Skate or Die!

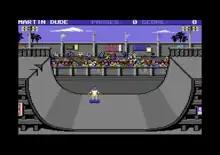
Freestyle ramp event in the C64 version

In the style of the Epyx "Games" series, players can compete in five different skateboarding events, either individually or sequentially. When the events are challenged sequentially, up to eight players could sign up to participate.